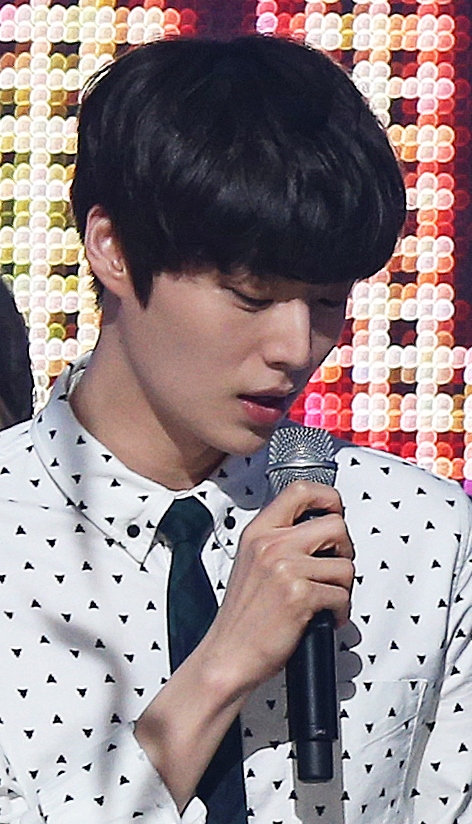
อัน แจ-ฮย็อน

| name = อัน แจ-ฮย็อน
| image = Ahn Jae-hyun on M! Countdown.jpg
| birth_place = โซล เกาหลีใต้
| years_active = 2009–ปัจจุบัน
| agent = ESteem Entertainment|ESteem (โมเดลลิ่ง)HB Entertainment(การแสดง)
อัน แจ-ฮย็อน (; เกิด 1 กรกฎาคม ค.ศ. 1987) เป็นนายแบบและนักแสดงชาวเกาหลีใต้ เขามีชื่อเสียงจากการรับบทในละครโทรทัศน์เช่น "You're All Surrounded|สายลับน้องใหม่ สไตล์กังนัม" (2014), "เทพบุตรแวมไพร์" (2015), "Cinderella with Four Knights|ปิ๊งรักยัยซินเดอเรลล่า" (2016), "Reunited Worlds|อดีตรักพัดหวน" (2017), The Beauty Inside (TV series)|"หัวใจไม่จำกัดร่าง" (2018) และ "Love with Flaws" (2019)
== อาชีพ ==
อัน แจ-ฮย็อนเริ่มอาชีพในวงการบันเทิงด้วยการเป็นนายแบบในปี ค.ศ. 2009 โดยปรากฏตัวบนรันเวย์ ปกนิตยสาร และโฆษณา ในปี ค.ศ. 2011 เขาเริ่มเป็นที่รู้จักจากการแสดงเป็นคนส่งของในรายการวาไรตี้ทางเคเบิลคือรายการ "Lee Soo-geun and Kim Byung-man's High Society" เขายังปรากฏตัวในมิวสิกวิดีโอหลายตัว ในปี ค.ศ. 2013 แจ-ฮย็อนได้รับความนิยมเพิ่มขึ้นในขณะแสดงเป็นน้องชายของช็อน จี-ฮย็อนในละครยอดนิยมเรื่อง "ยัยตัวร้ายกับนายต่างดาว" สิ่งนี้นำไปสู่การแสดงที่มากขึ้นในปี ค.ศ. 2014 รวมถึงบทบาทในละครตลกเรื่อง "สายลับน้องใหม่ สไตล์กังนัม" และภาพยนตร์ดัดแปลงจากเว็บตูนเรื่อง "ราชาแห่งแฟชั่น" ในปีเดียวกัน เขาได้รับแต่งตั้งให้เป็นพิธีกรในรายการเพลง "เอ็มเคานต์ดาวน์" ของเอ็มเน็ต
ในปี ค.ศ. 2015 แจ-ฮย็อนได้รับบทนำเป็นครั้งแรกในฐานะหมอแวมไพร์ในเรื่อง "เทพบุตรแวมไพร์" และปรากฏตัวในละครแฟนตาซีสองตอนเรื่อง "สโนว์โลตัส" พร้อมกับอี จี-อา
ในปี ค.ศ. 2016 อันแสดงในซีรีส์โรแมนติกคอมเมดี้เรื่อง "ปิ๊งรักยัยซินเดอเรลล่า" ทางช่องทีวีเอ็น โดยรับบทเป็นทายาทมหาเศรษฐีและเพลย์บอยที่แย่งชิงหัวใจของนางเอก เขาได้รับรางวัล Top Excellence Award จากงานรางวัลละครเกาหลี ครั้งที่ 9 จากการแสดงของเขา นอกจากนี้เขายังได้เข้าร่วมรายการเรียลลิตี้เกี่ยวกับการเดินทางคือรายการ "New Journey to the West" แทนที่อี ซึง-กี ที่สมัครเป็นทหาร ในปีเดียวกัน เขาได้แสดงในภาพยนตร์โรแมนติกของจีนเรื่อง "Perfect Imperfection" ร่วมกับนักแสดงสาวชาวไต้หวัน อัน อี่เซวียน
ในปี ค.ศ. 2017 อันได้รับเลือกให้แสดงเป็นพระรองในละครโรแมนติกแฟนตาซีเรื่อง "อดีตรักพัดหวน" ทางช่องเอสบีเอส ในปี ค.ศ. 2018 อันได้รับเลือกให้เป็นพระรองในละครแนวรักละครประโลมโลก|ประโลมโลกเรื่อง "ผู้หญิงหลายหน้ากับสุดหล่อขี้ลืม" ในฐานะเพื่อนของนางเอก
ในปี ค.ศ. 2019 อันกลับมาแสดงละครโทรทัศน์โดยได้รับบทพระเอกในละครโรแมนติกคอมเมดี้เรื่อง "Love With Flaws" ที่แสดงประกบโอ ย็อน-ซอ
ในปี ค.ศ. 2022 อันตีพิมพ์โฟโต้บุ๊คเล่มแรกของเขาคือ "List of Things to Remember" ซึ่งวางจำหน่ายในวันที่ 8 มิถุนายน ค.ศ. 2022 ที่ร้านหนังสือทั่วประเทศ
== อ้างอิง ==
==แหล่งข้อมูลอื่น==
หมวดหมู่:นักแสดงชายชาวเกาหลีใต้
หมวดหมู่:บุคคลที่เกิดในปี พ.ศ. 2530
หมวดหมู่:นักแสดงชายจากโซล